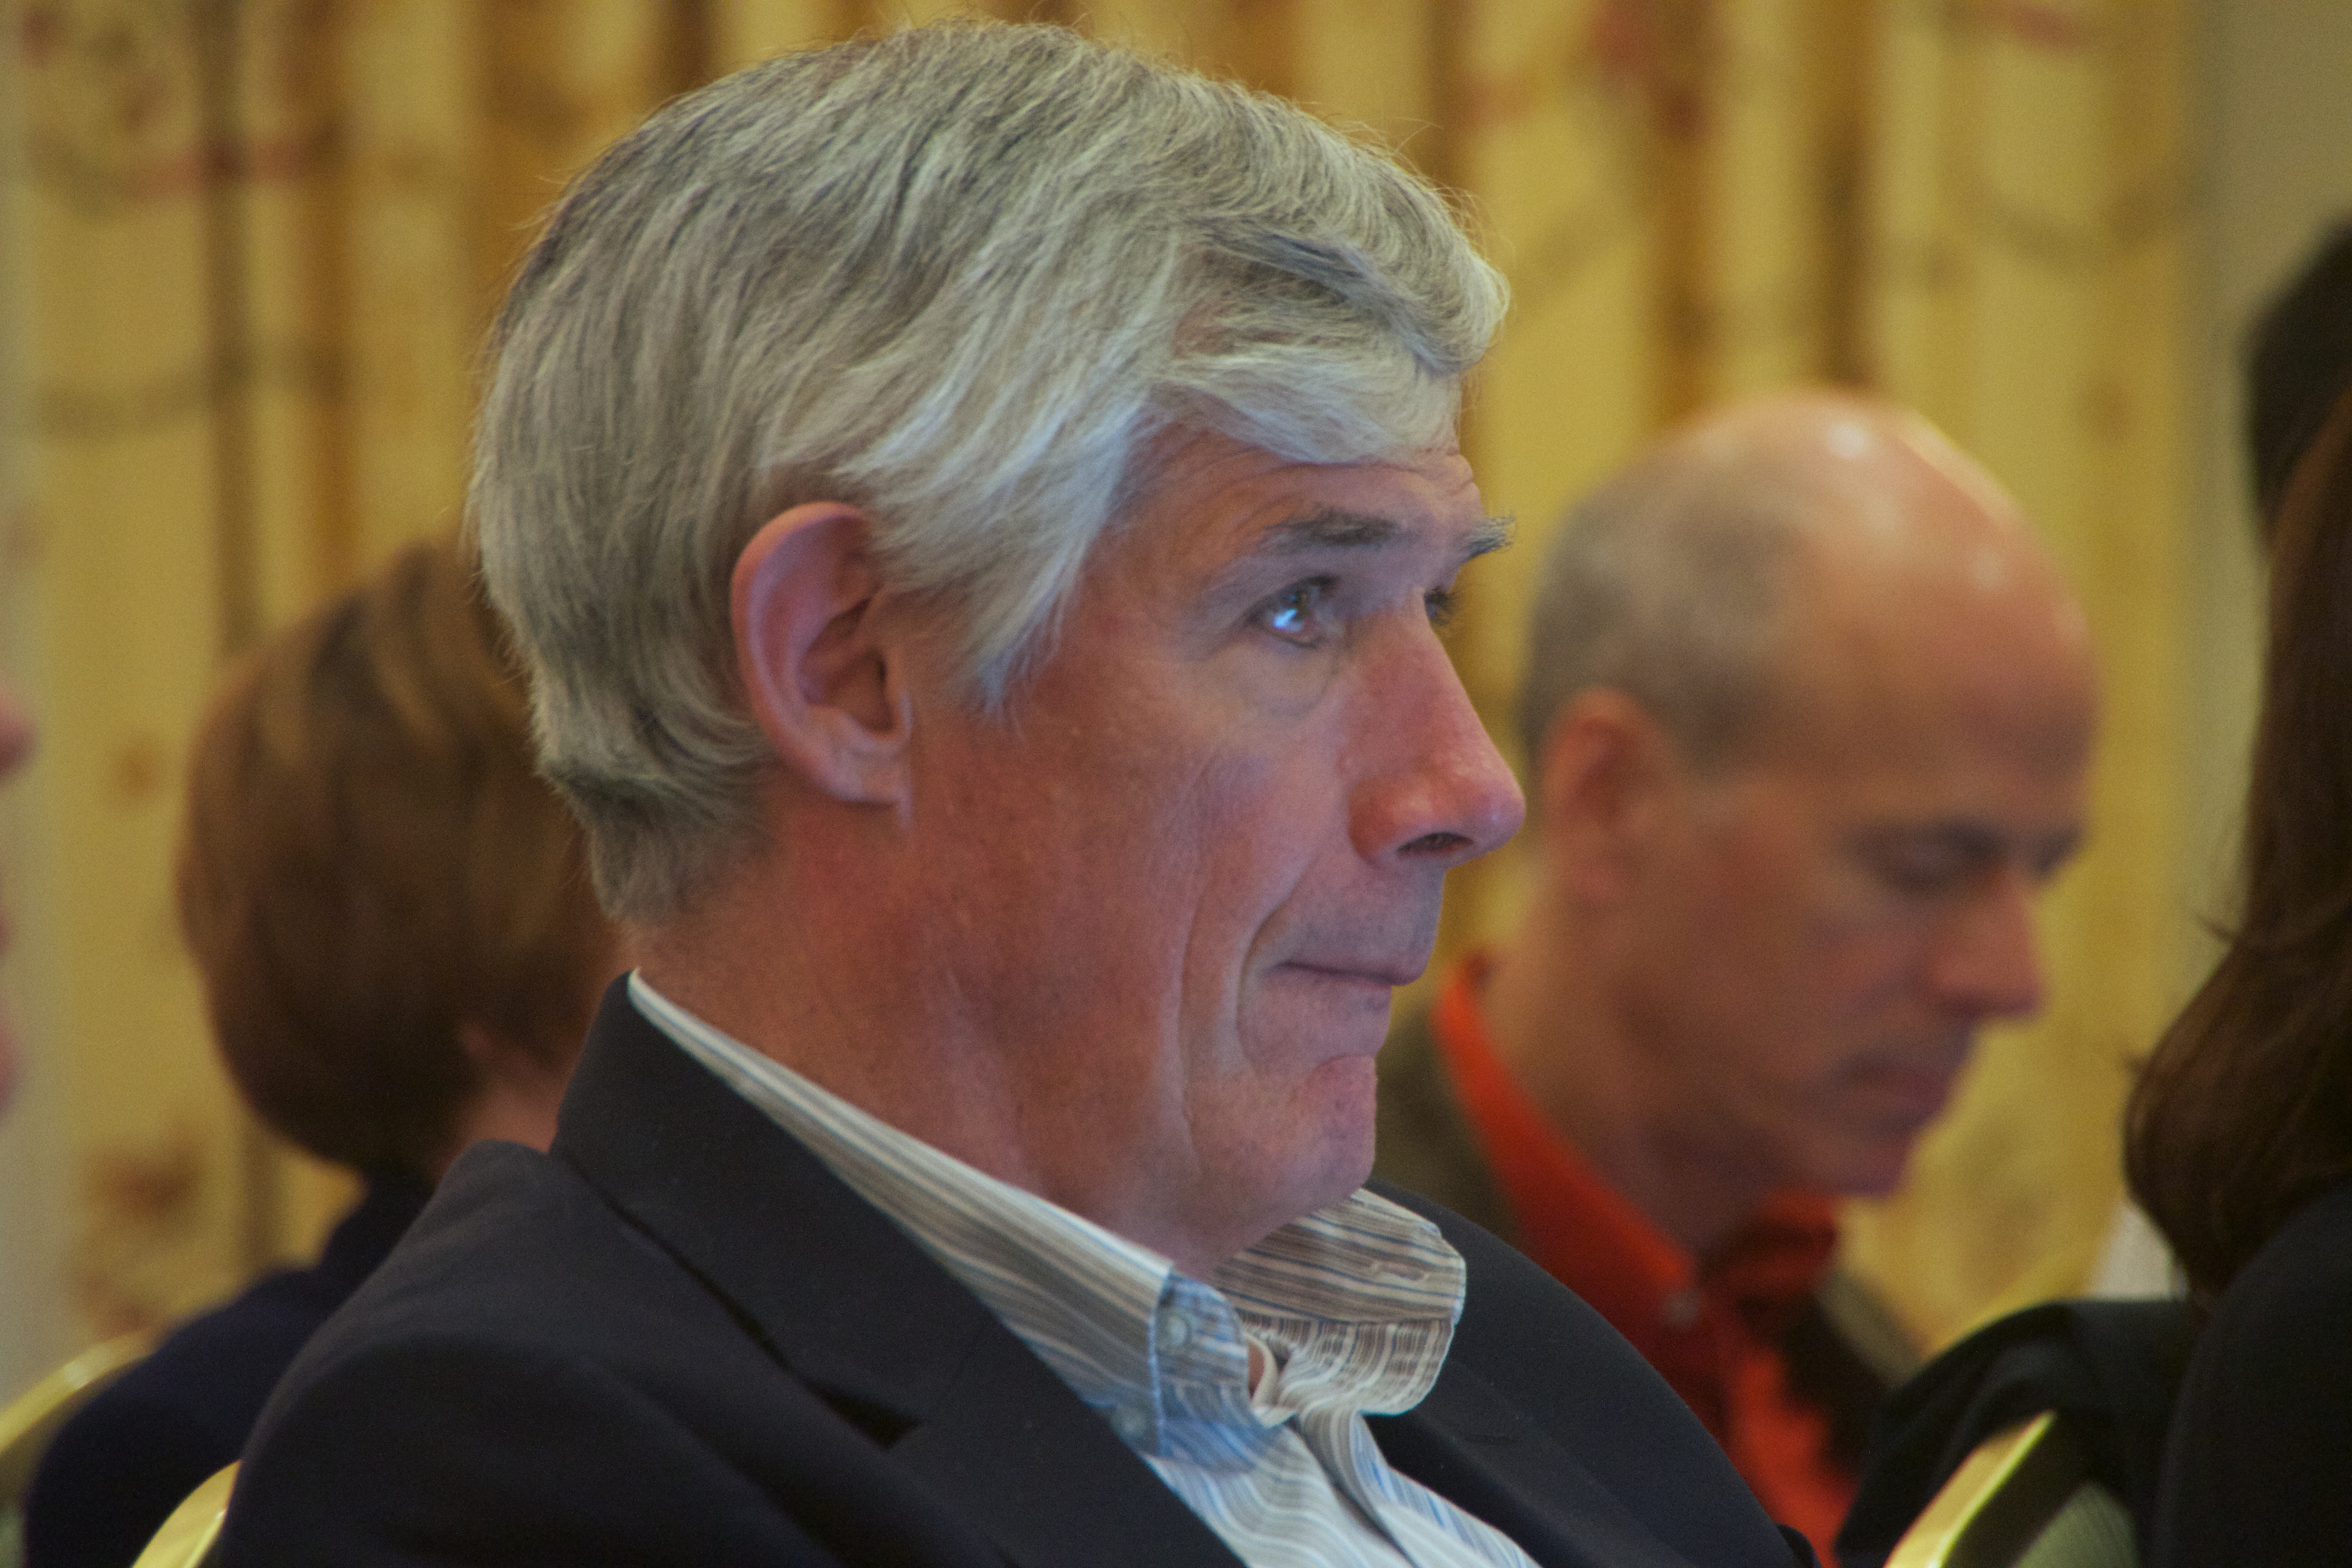
person, people, senior citizen, speech, grandparent